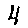
Label: 4